Kathy Kolla

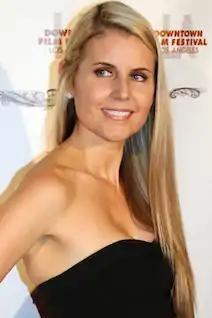
Kathy Kolla at the Downtown Film Festival Los Angeles in 2015.

Kathy Kolla is an American director, screenwriter, and actress.